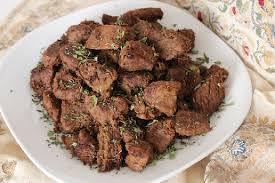
Yemek: et_sote